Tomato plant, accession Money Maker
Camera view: vertical (180 deg); turntable rotation: 150 degrees
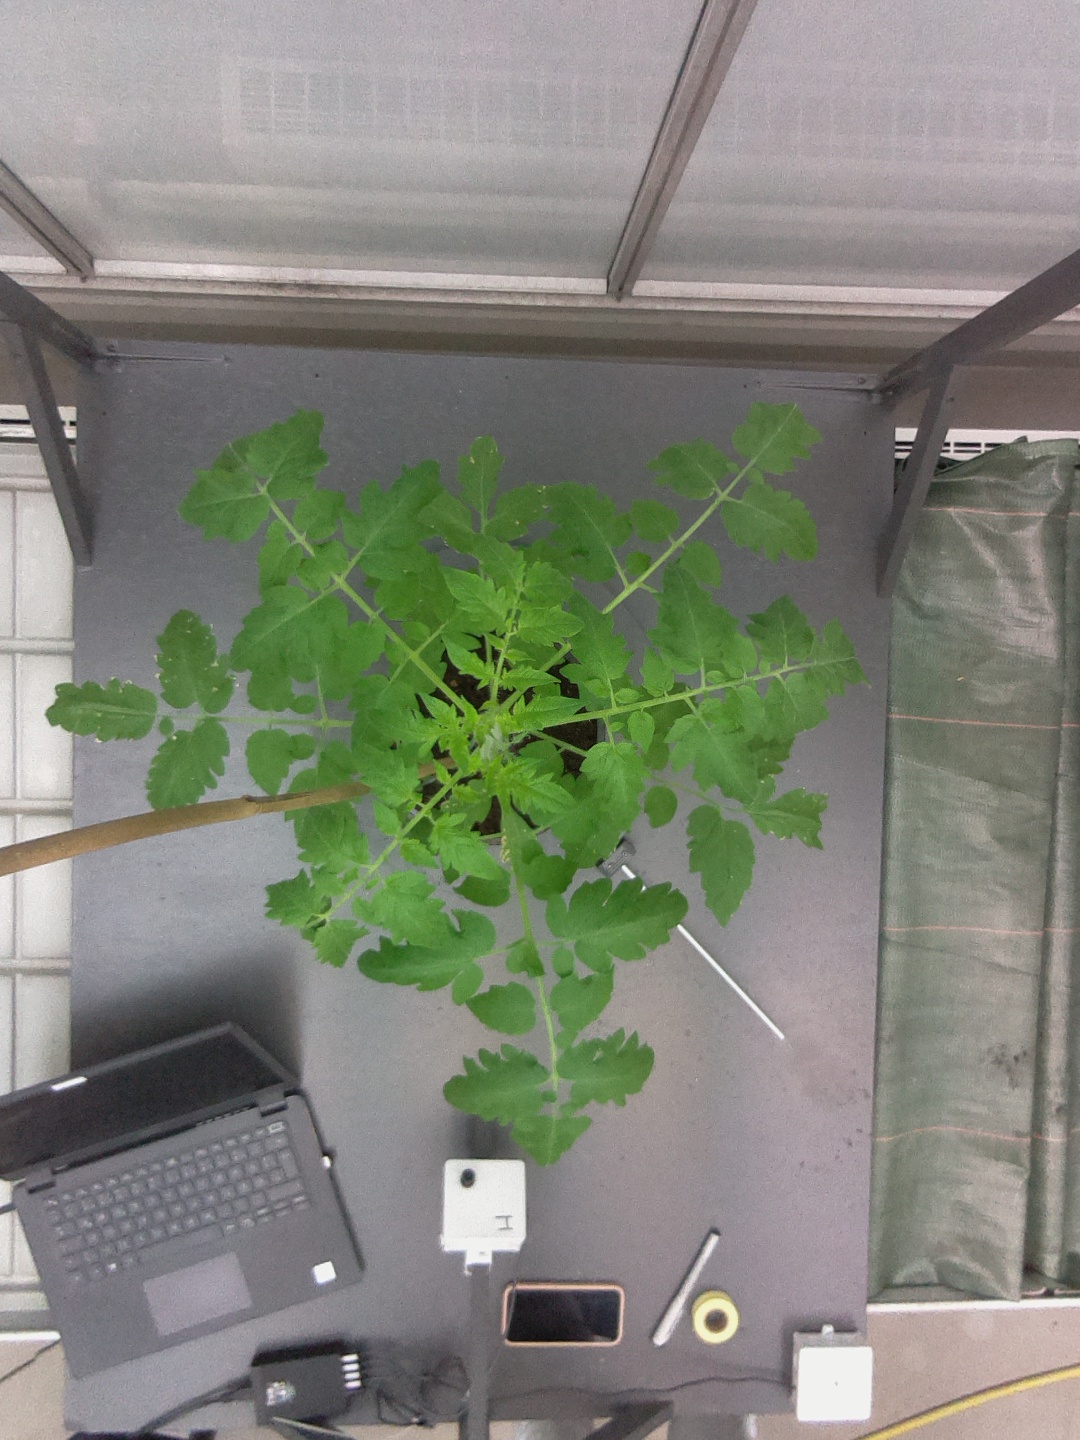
BBCH growth stage 51: First inflorence visible, visible closed flower bud